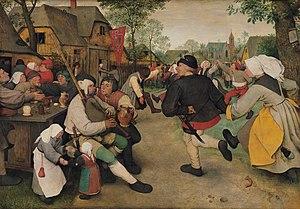
Le Pot de Olen est une légende populaire flamande liée à la localité belge d’Olen dans la Province d'Anvers.